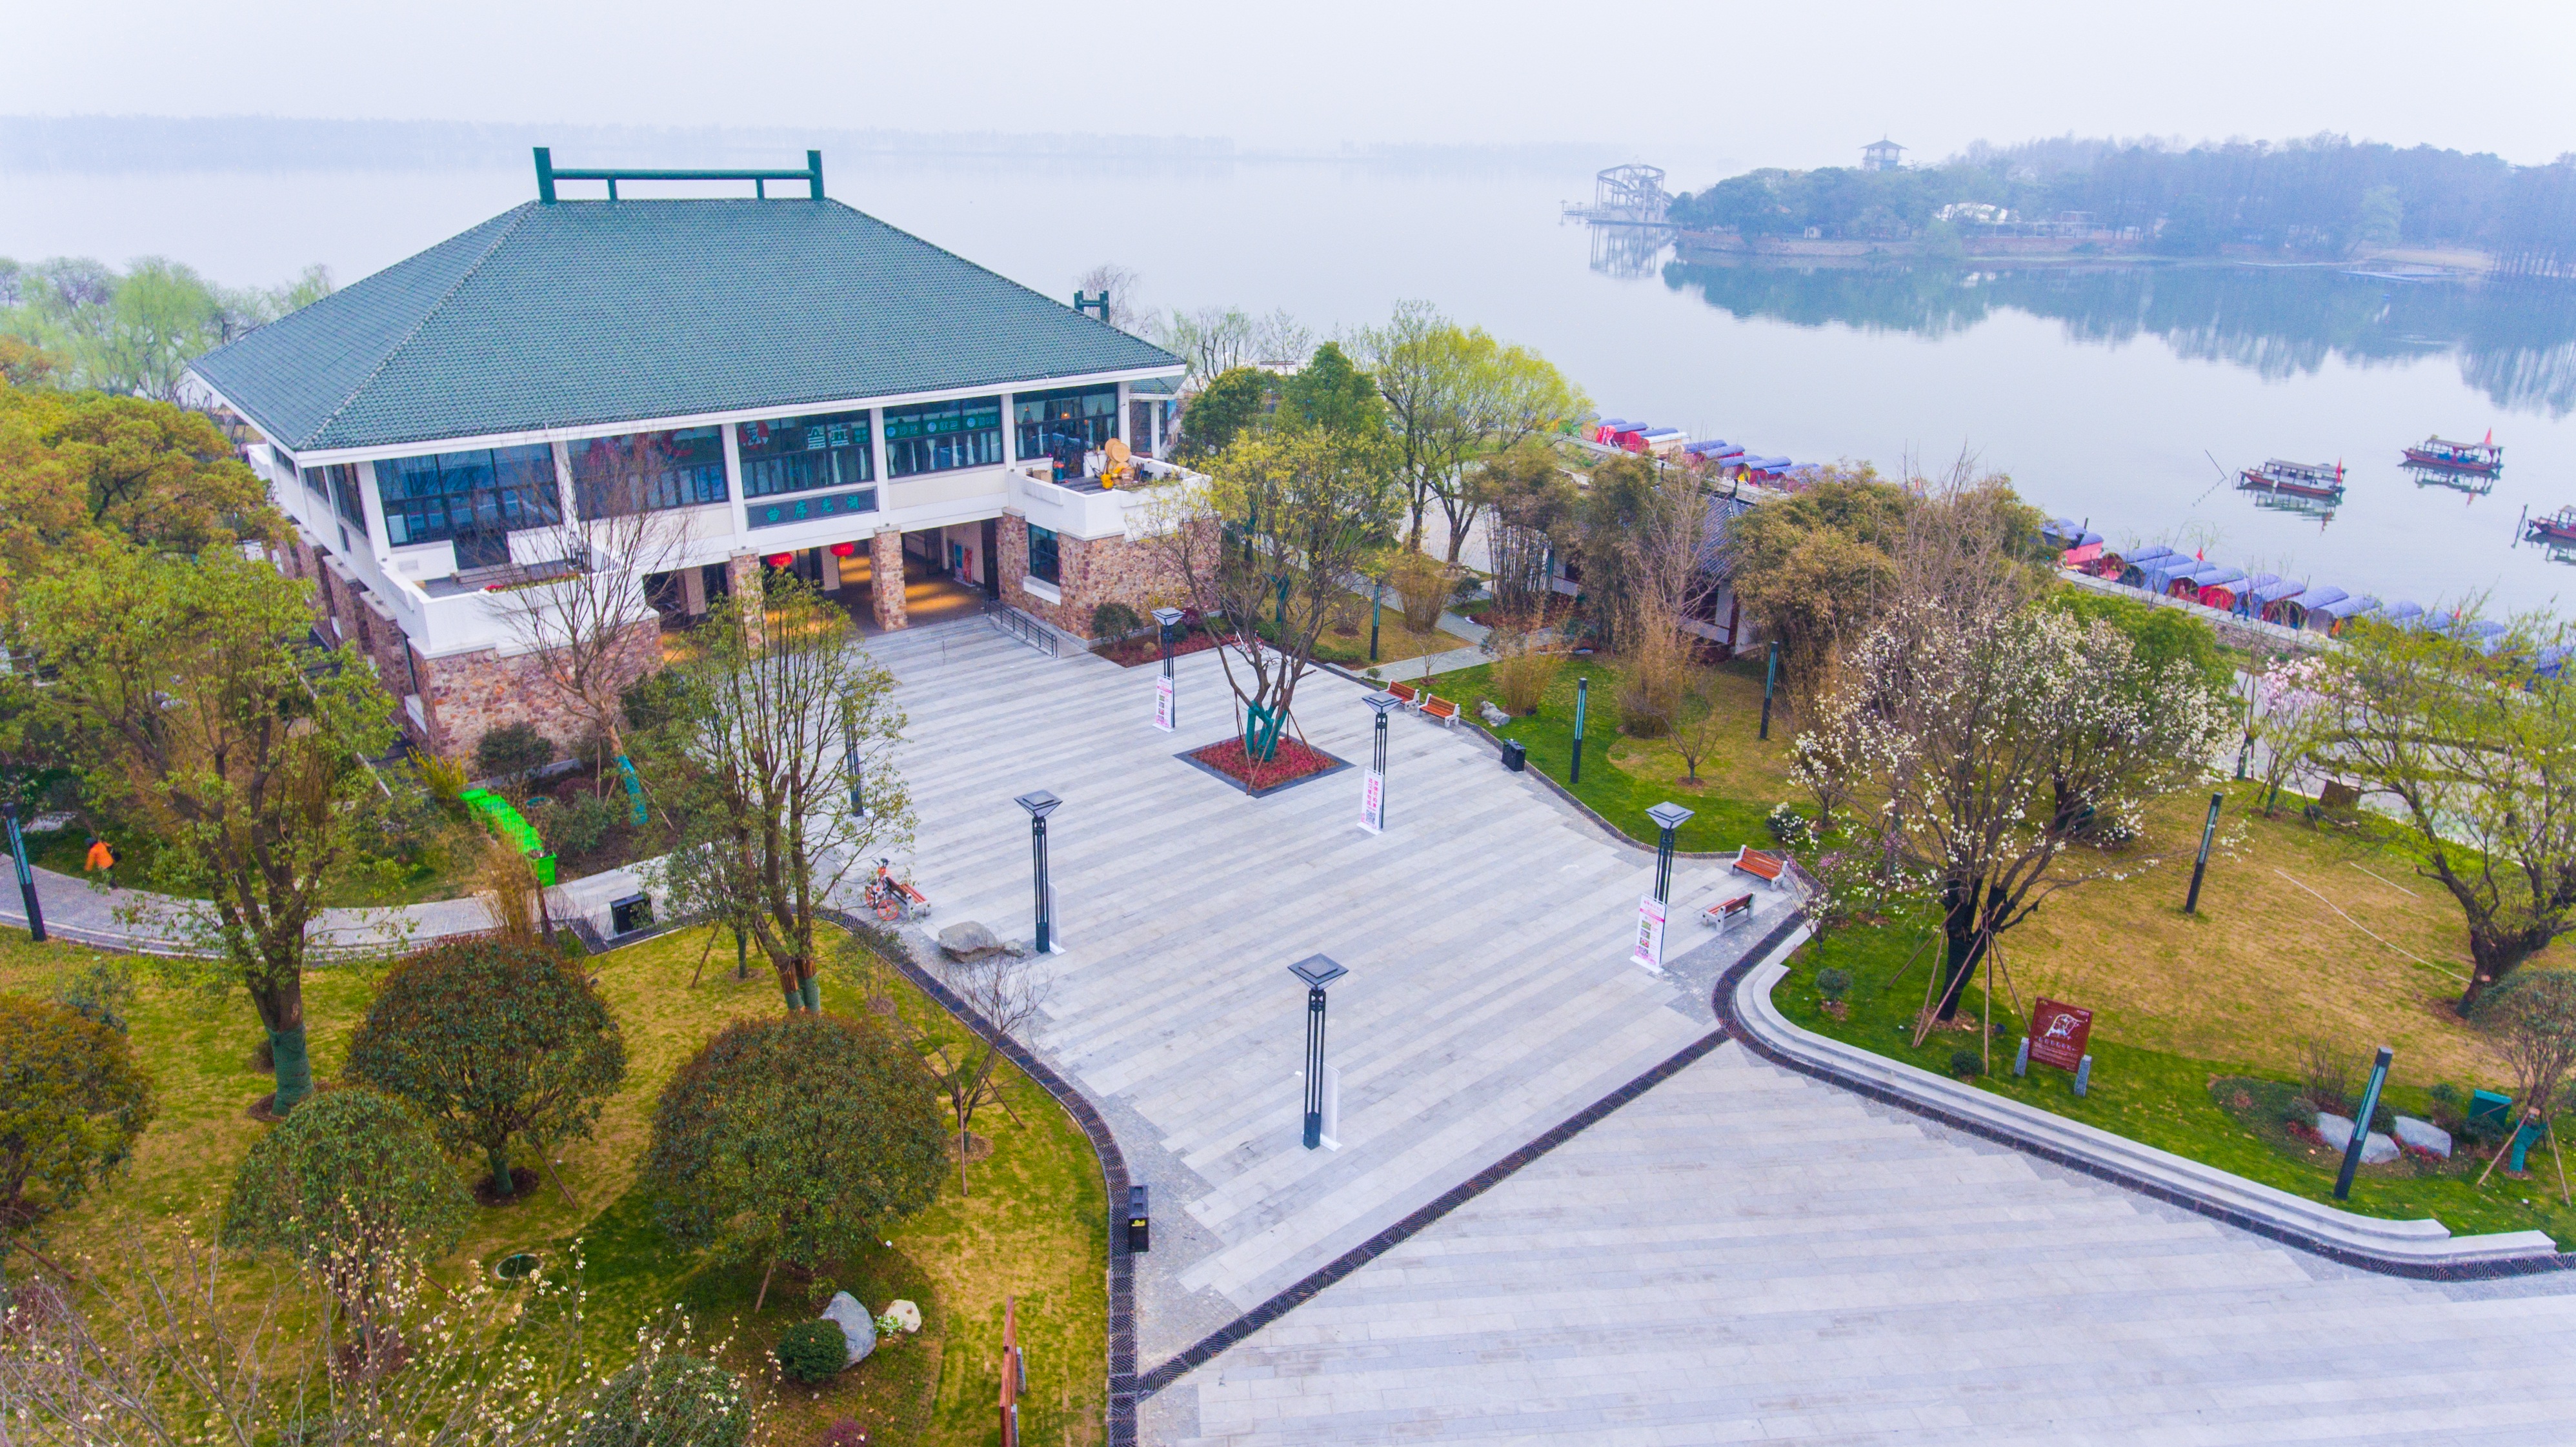
home, walkway, village, property, tourism, waterway, resort, estate, real estate, the scenery, wuhan, residential area